The Sweeney (2012 film)

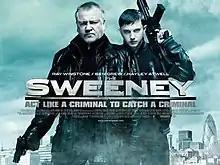
UK theatrical release poster

The Sweeney is a 2012 British action drama film, inspired by the 1970s British television police drama "The Sweeney", but set in contemporary London. Written and directed by Nick Love, from a story by Love and John Hodge, it is based on the characters created by Ian Kennedy Martin. It stars Ray Winstone as Jack Regan, Plan B (credited as Ben Drew) as George Carter, and Damian Lewis as Frank Haskins, with Allen Leech and Hayley Atwell.